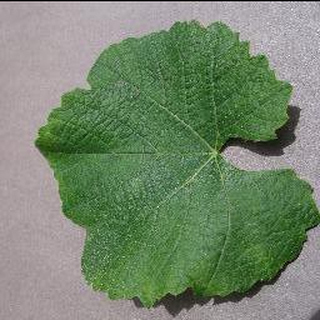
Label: healthy_grape